Self-proclaimed monarchy

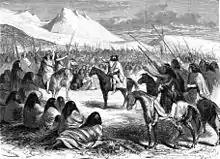
Antoine de Tounens with the Mapuche warriors

In 1860, a French adventurer, Orélie-Antoine de Tounens, proclaimed the "Kingdom of Araucanía" in Chile with the support of local Mapuche chiefs. He called himself "Orélie-Antoine I". In 1862, he was arrested and deported by the Chilean government.